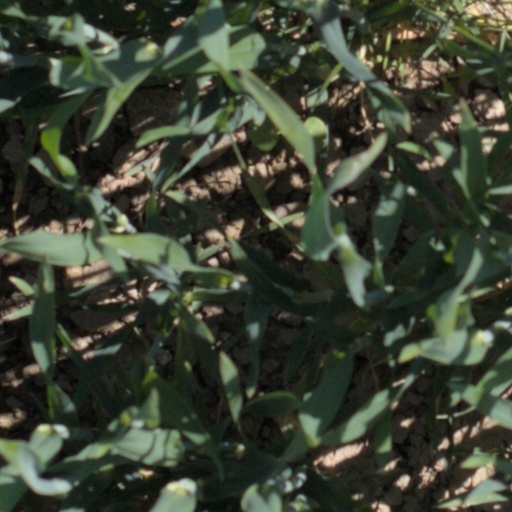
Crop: wheat